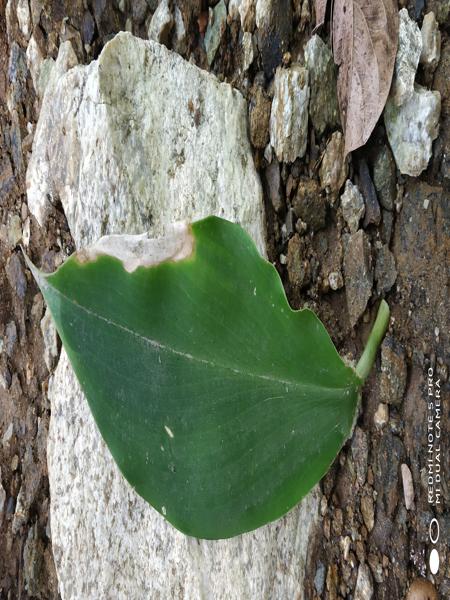
Plant: Insulin